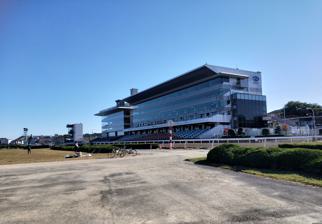
Building: Urawa Racecourse
Country: Japan
Year built: 1947
Racecourse in Saitama Prefecture, Japan Urawa Racecourse 浦和競馬場 Location 1-8-42 Oyaba, Minami-ku , Saitama-shi , Saitama 336-0016 Coordinates 35°51′29″N 139°40′16″E / 35.858°N 139.671°E / 35.858; 139.671 Owned by Saitama Urawa Horse Racing Association Date opened October 5, 1947 Race type Flat Course type Dirt Notable races Oka Sho (Urawa) Official website Urawa Racecourse is a racecourse located in Saitama Prefecture , Japan . Entrance in April 2022 Physical attributes Urawa Racecourse is a dirt track, and the track is 1,200 meters in length. It is a left-handed course. It has an admission fee of 100 yen. Notable races Month Race Distance Age/Sex JPN I June Sakitama Hai Dirt 1400m 3yo+ JPN II November Urawa Kinen Dirt 2000m 3yo+ JPN III September Teletama Hai Oval Sprint Dirt 1400m 3yo+ JPN Unlisted March Oka Sho (Urawa) Dirt 1200m 3yo References